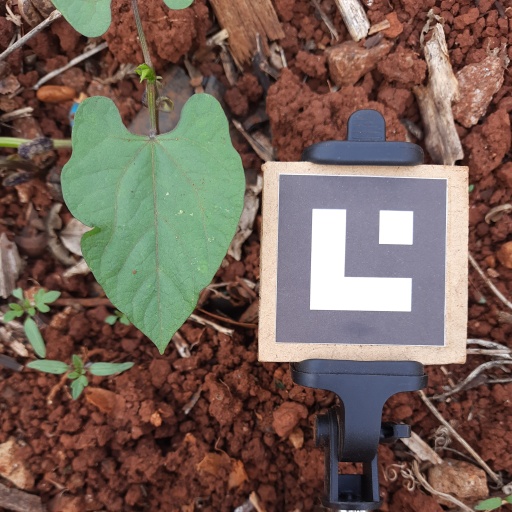
Observations: wavy surface, no eating holes, with soild dust, under shade